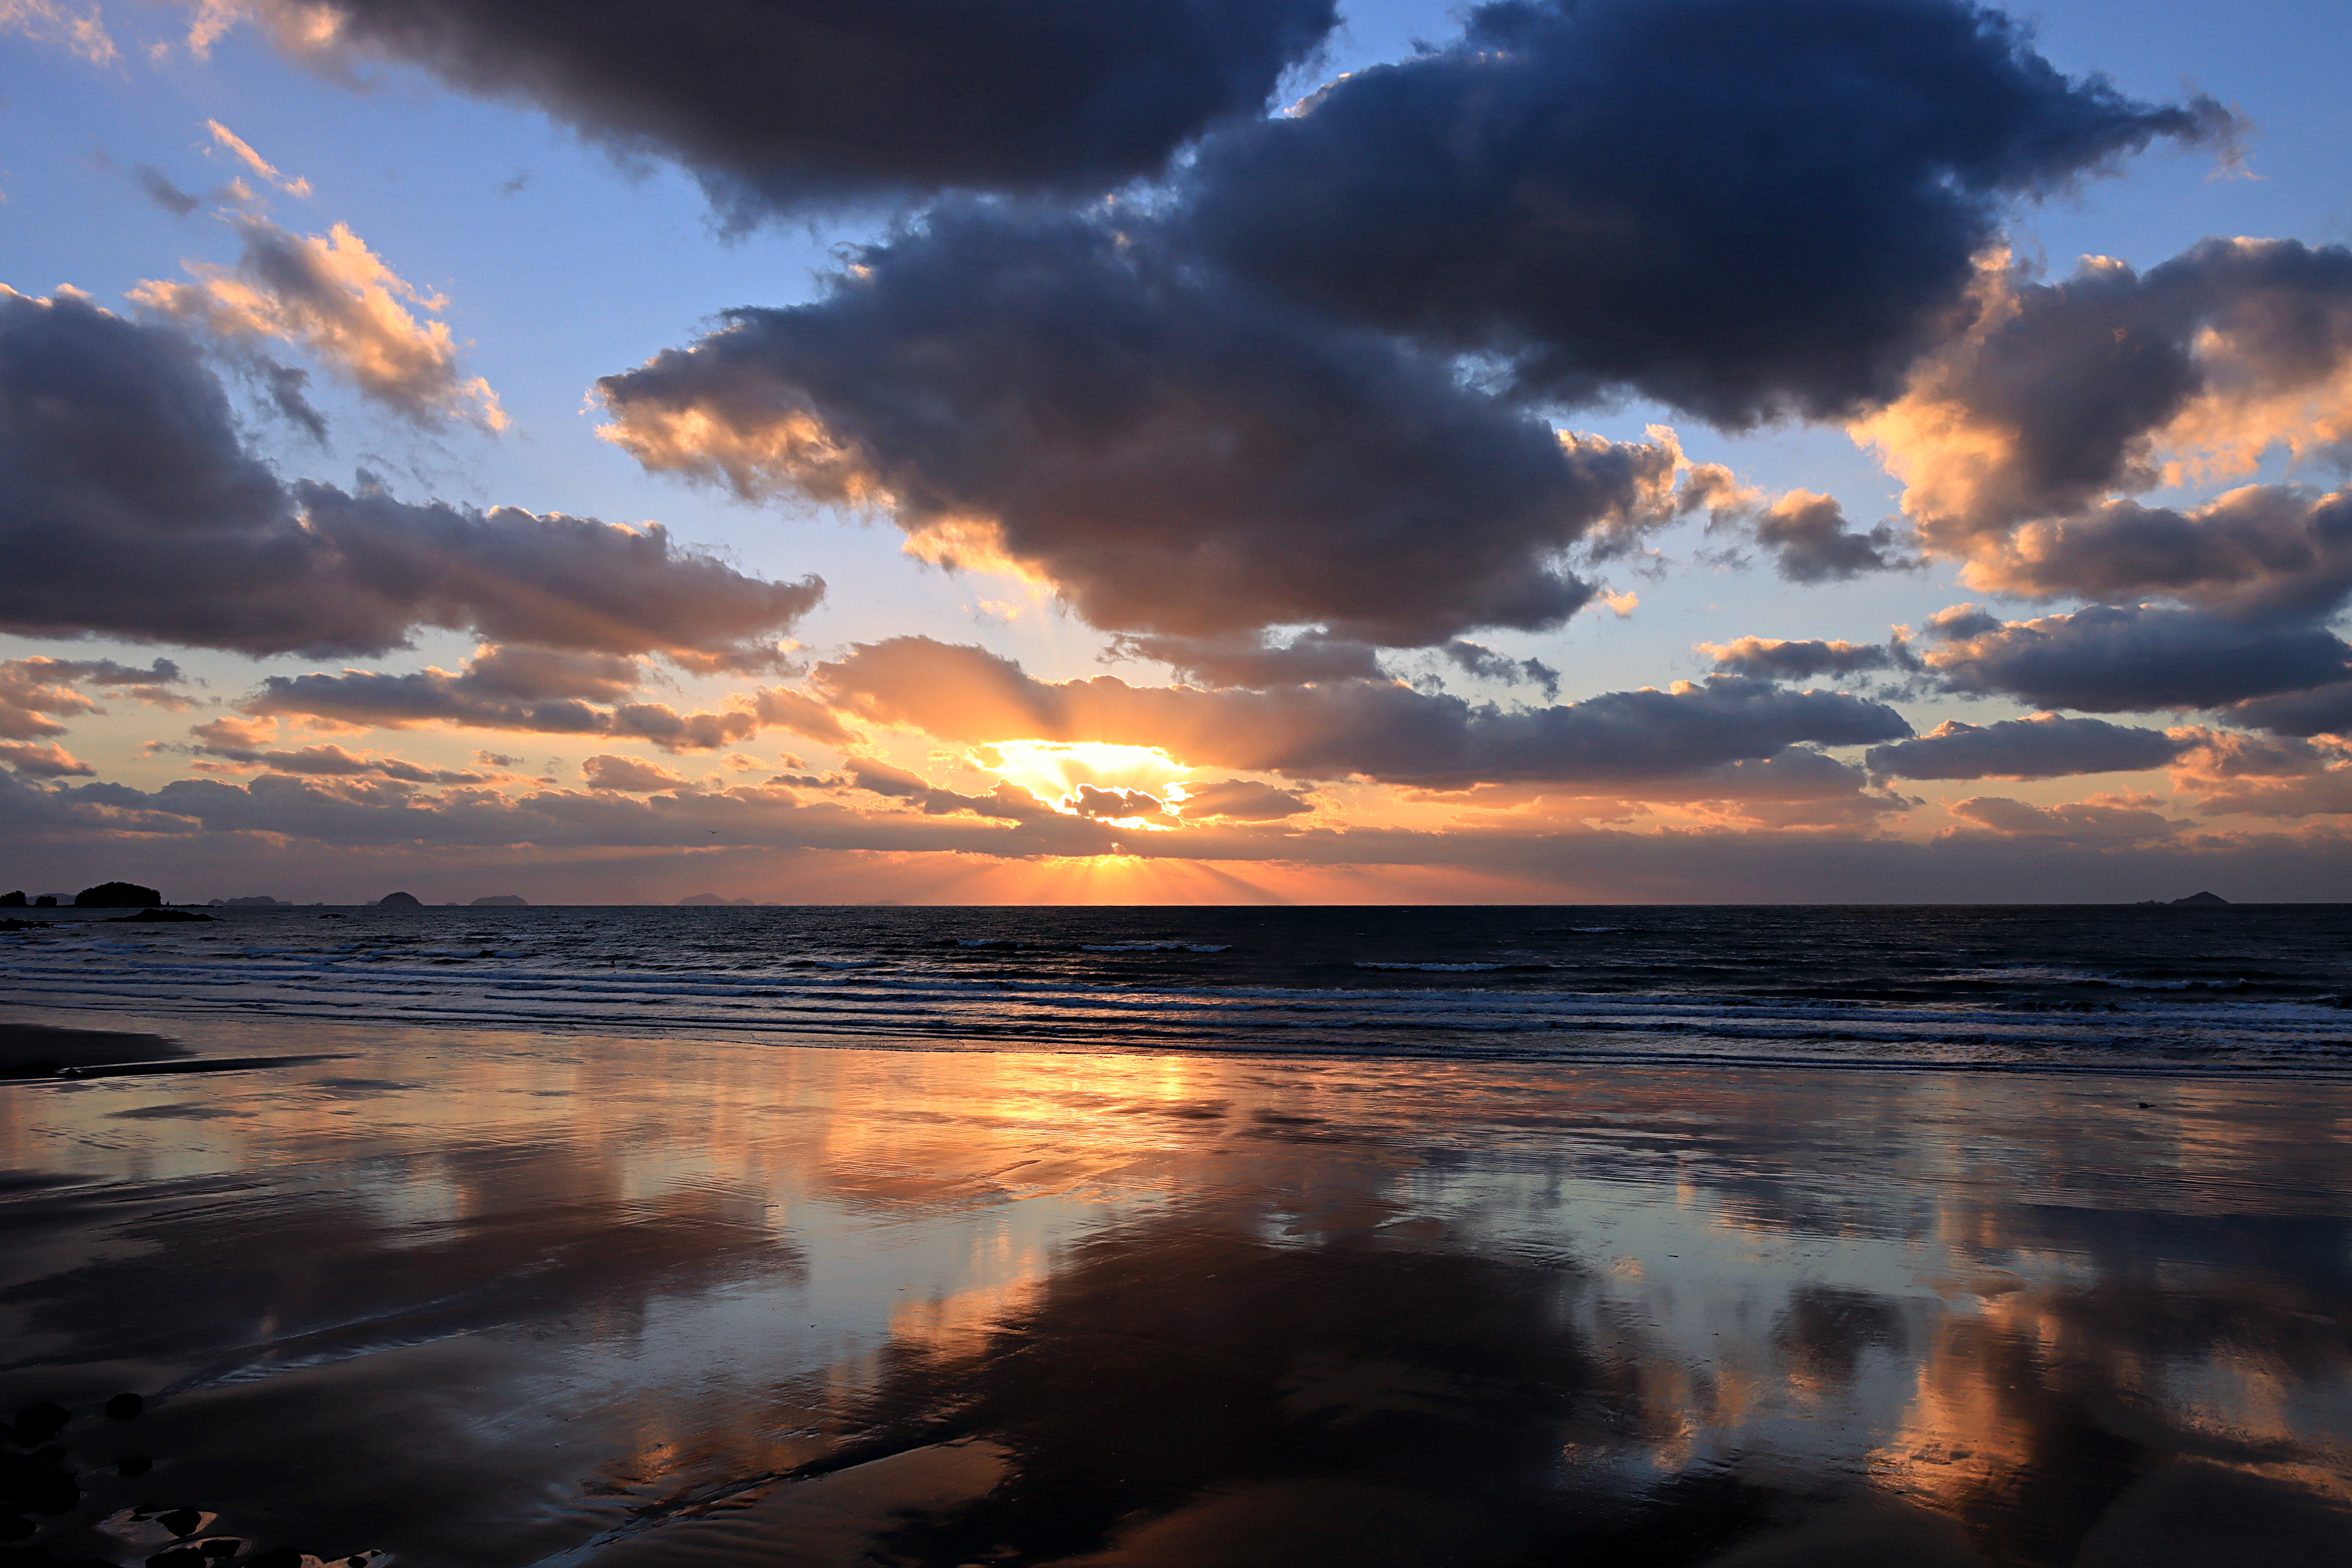
Unyeo beach of Korea, beach, sunset, fluid, liquid, cloud, dusk, reflection, sunrise, evening, horizon, sunlight, afterglow, morning, cumulus, calm, wetland, dawn, meteorological phenomenon, red sky at morning, loch